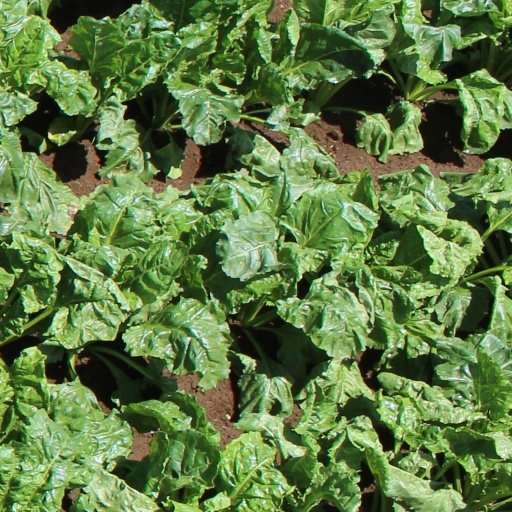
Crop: sugar beet